Regina Mundi Catholic College

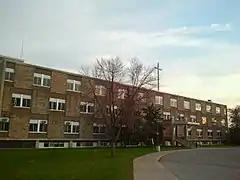
Regina Mundi Catholic College.

Regina Mundi Catholic College (RMC) is a Catholic secondary school in London, Ontario, Canada, administered by the London District Catholic School Board. It is the second Catholic secondary school to be built and administered in London. RMC'S facility consists of a 50-acre property which had previously been used as a Junior Seminary.